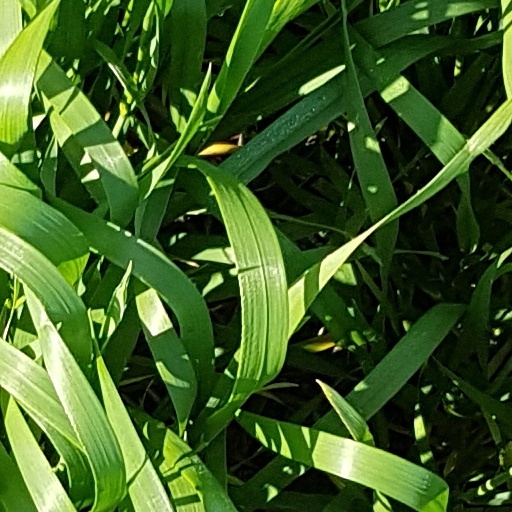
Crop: wheat